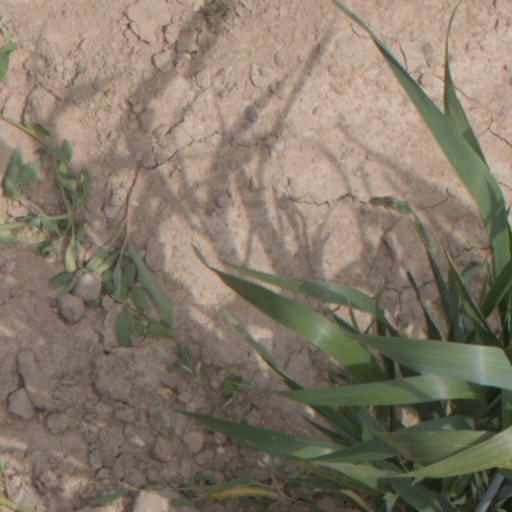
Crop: wheat